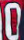
Number: 0